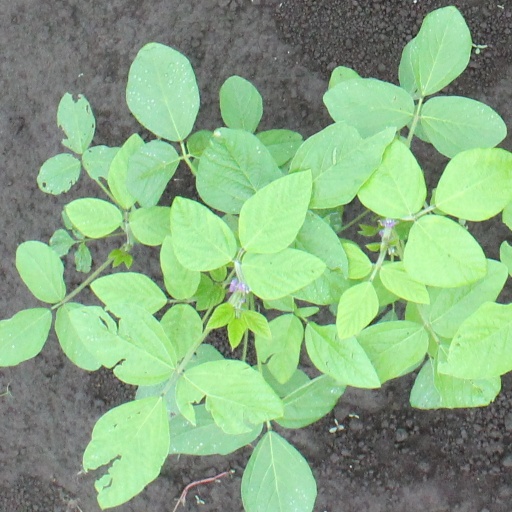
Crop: soybean